Plume (feather)

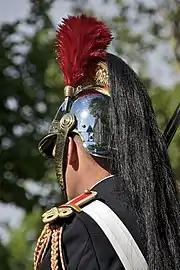
A plumed helmet

A plume is a special type of bird feather, possessed by egrets, ostriches, birds of paradise, quetzals, pheasants, peacocks and quails. They often have a decorative or ornamental purpose, commonly used among marching bands and the military, worn on the hat or helmet of the wearer. When used on military headdresses, the clipped feather plume is referred to as the hackle.